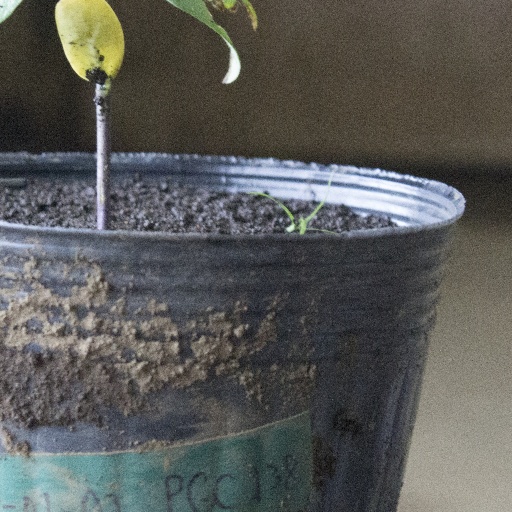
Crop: soybean